Polar bear conservation

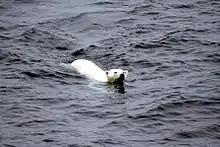
Swimming

Warnings about the future of the polar bear are often contrasted with the fact that worldwide population estimates have increased over the past 50 years and are relatively stable today. Some estimates of the global population are around 5,000 to 10,000 in the early 1970s; other estimates were 20,000 to 40,000 during the 1980s. Current estimates put the global population at between 20,000 and 25,000 or 22,000 and 31,000. Despite the encouraging rebound of some populations, there is little evidence to suggest polar bears are thriving overall.